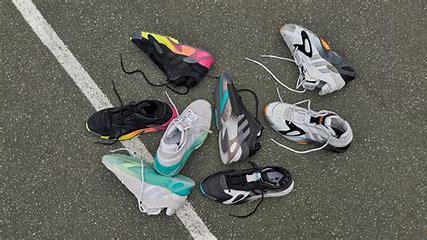
Brand: adidas
Model: originals Adidas Originals Streetball